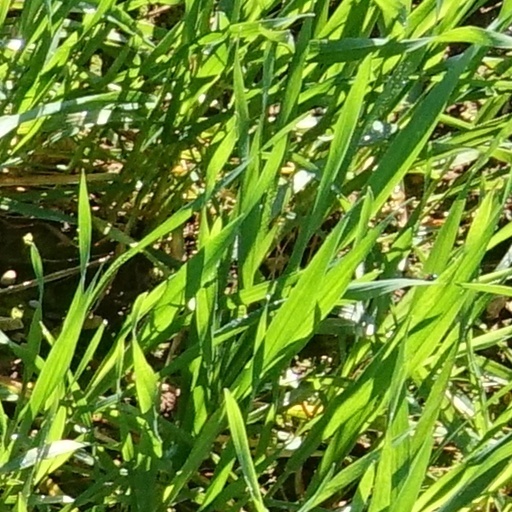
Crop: wheat